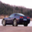
Label: automobile